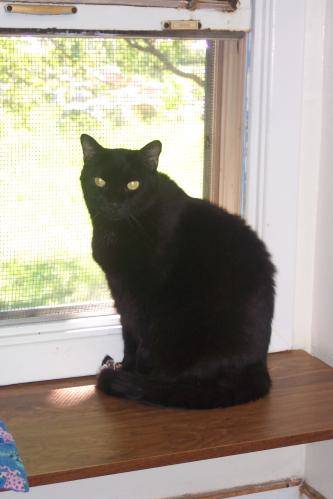
Label: cat